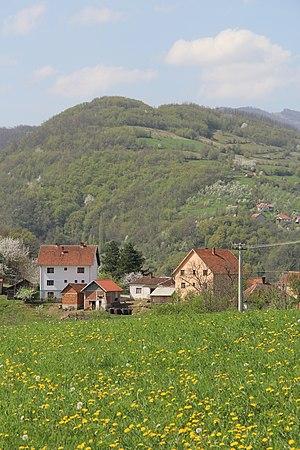
Tubravić est un village de Serbie situé sur le territoire de la Ville de Valjevo, district de Kolubara. Au recensement de 2011, il comptait 319 habitants.